Joe Gibbs Racing in the NASCAR Cup Series

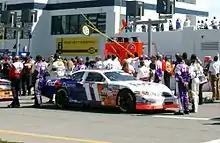
The original No. 11 car driven by Jason Leffler in 2005.

The No. 11 car (the number J. D. Gibbs wore playing football at College of William & Mary) began in 2004. Ricky Craven, recently released from PPI Motorsports finished 30th at Talladega with sponsorship from Old Spice, and Busch Series driver J. J. Yeley ran two races in the car with Vigoro/The Home Depot sponsorship.